Koo Ja-cheol

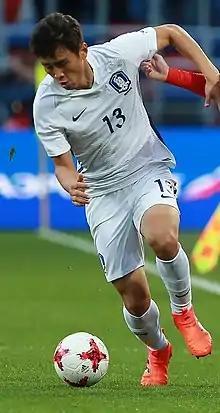
Koo with South Korea in 2017

Koo Ja-cheol (or ; born 27 February 1989) is a South Korean former professional footballer who played as a midfielder. Koo is one of the three most successful South Korean players with careers in the German Bundesliga, alongside Cha Bum-kun and Son Heung-min. He played for VfL Wolfsburg, FC Augsburg and Mainz 05 with 211 Bundesliga appearances. He also captained the South Korea national team in the 2012 Summer Olympics and the 2014 FIFA World Cup, and won a bronze medal in the Summer Olympics.